Steve Diet Goedde

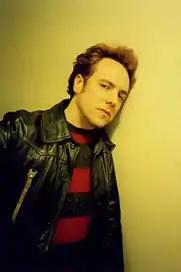
"Photo courtesy of Steve Diet Goedde."

Steve Diet Goedde (born Steven Paul Goedde on February 20, 1965) is an American fetish photographer.